Ripson Bridge

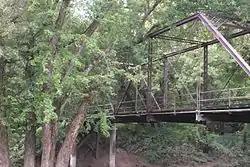
Side view of Ripson Bridge

Ripson Bridge is a truss bridge located southeast of Sorento, Illinois, in the United States. It is the last pony truss bridge in Bond County, and one of a few remaining pony truss bridges left in the state of Illinois. Ripson Bridge was designated a local and county historical site in 1988.